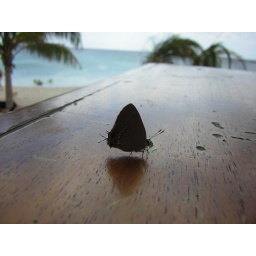
A butterfly that stopped at our table in Mexico